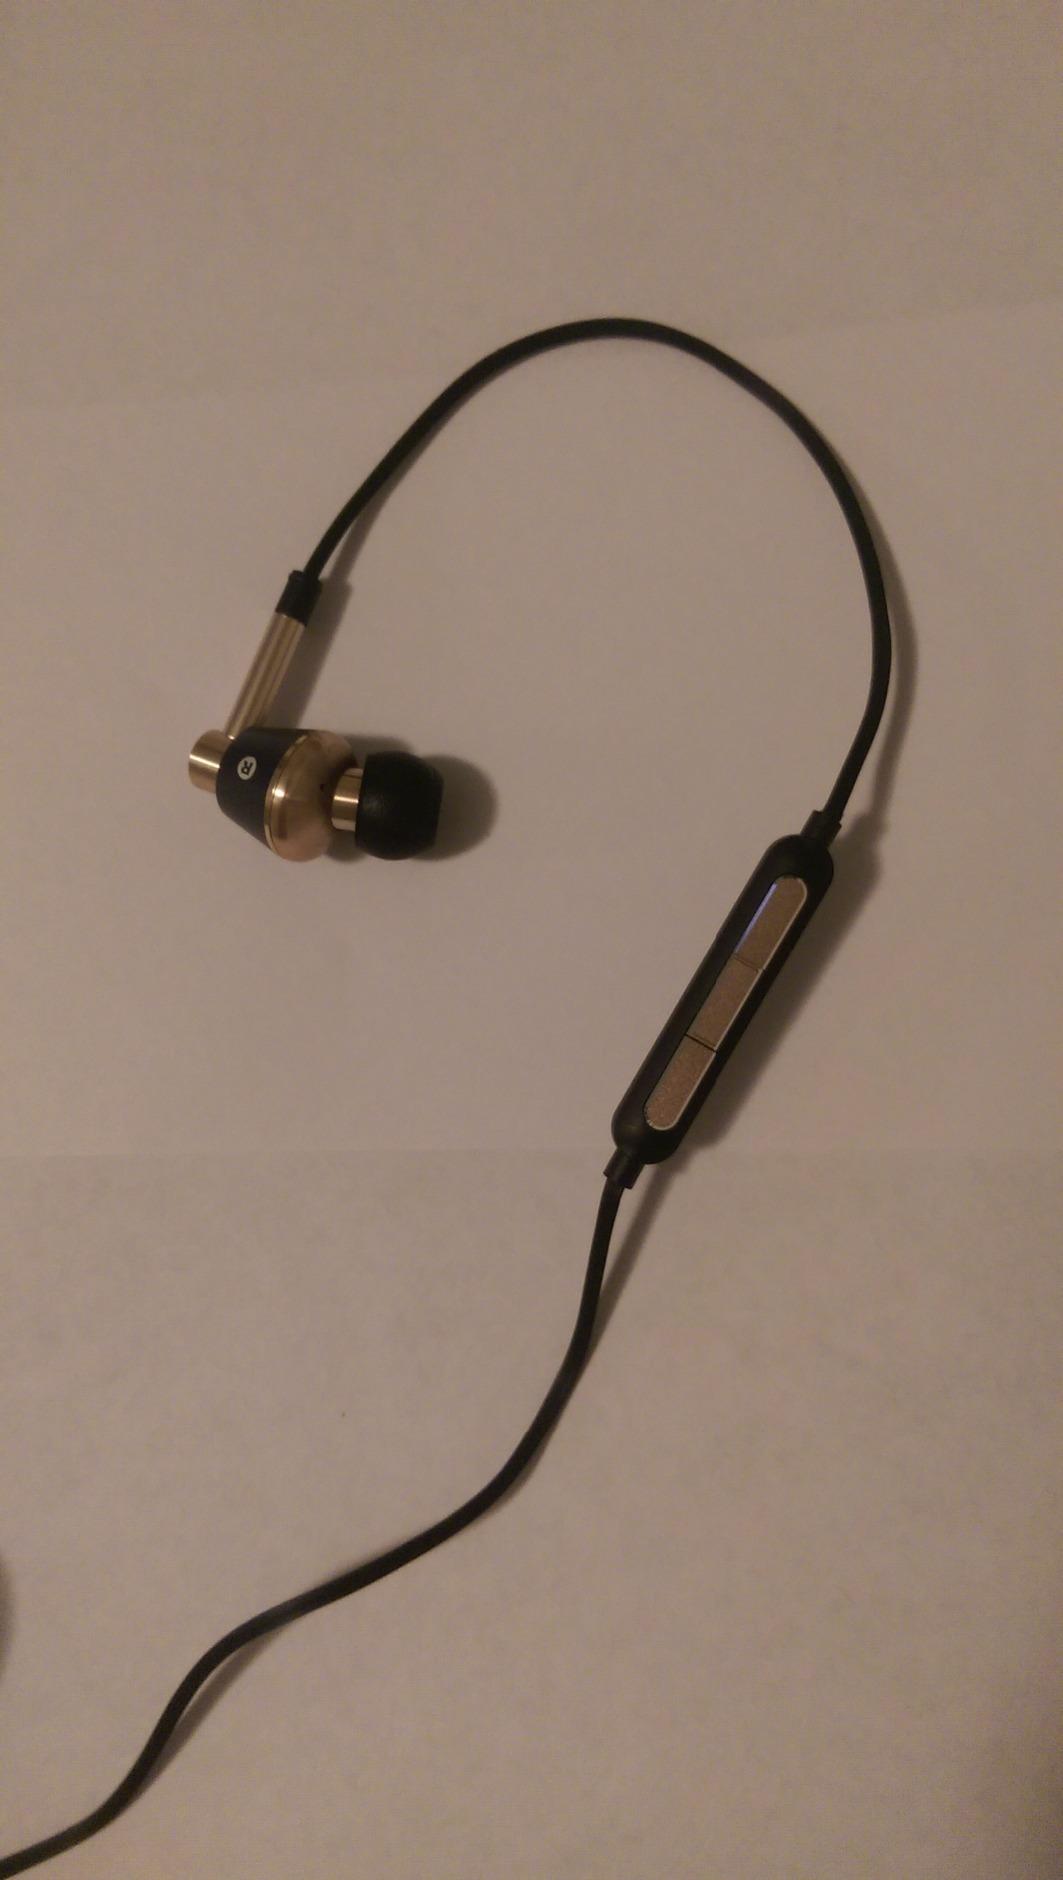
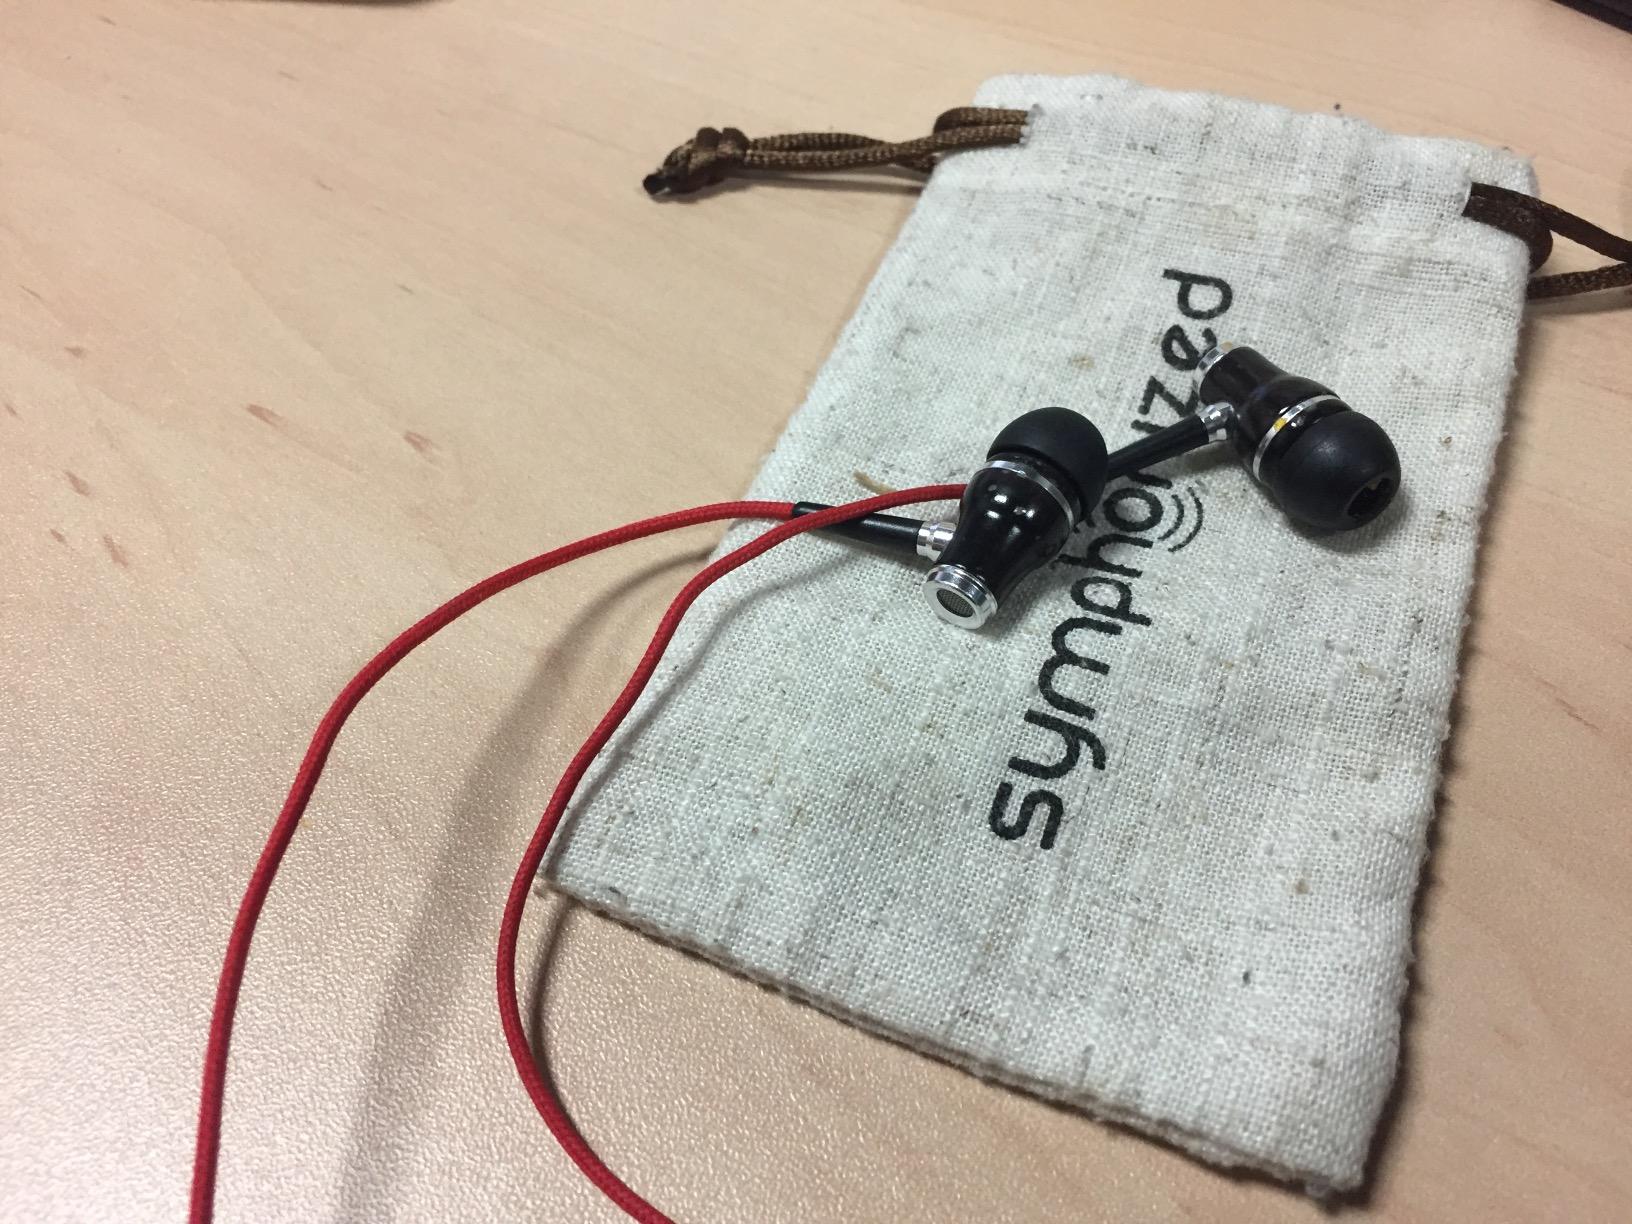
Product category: headphones
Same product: no